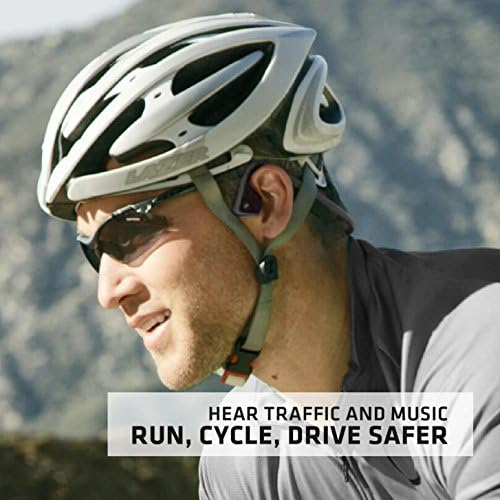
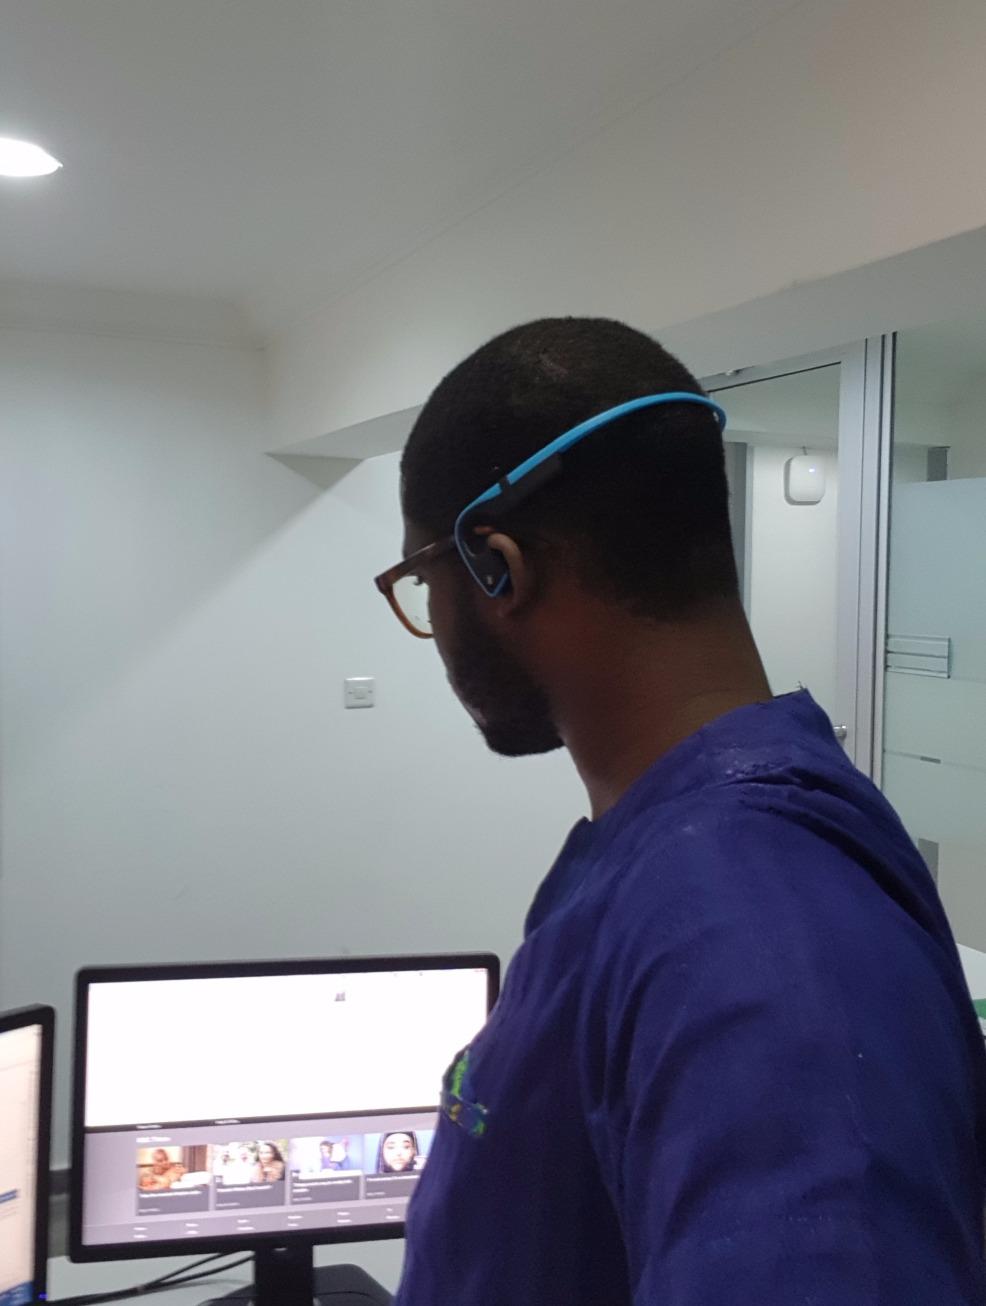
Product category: headphones
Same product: no